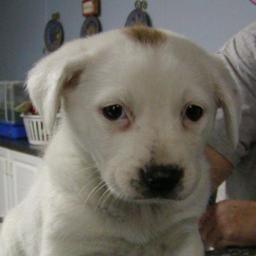
Animal: dogs